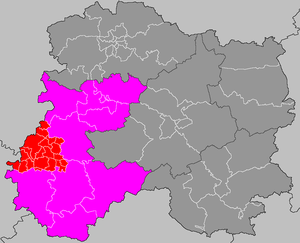
Localisation du canton de Montmirail, Marne
Le canton de Montmirail est un ancien canton français situé dans le département de la Marne et la région Champagne-Ardenne.
Liste des 23 cantons du département de la Marne, par arrondissement.